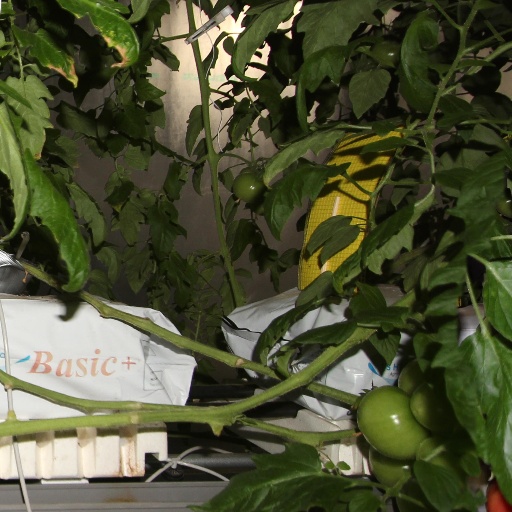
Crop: tomato